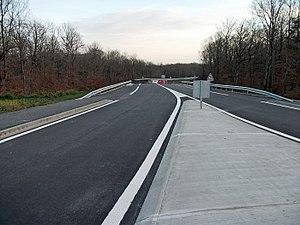
Contournement sud-ouest, désormais connu sous le nom de route départementale 906, en direction de Thiers (pas encore ouvert) à Serbannes, Allier, Auvergne (Auvergne-Rhône-Alpes), France. [9619]
Cet article présente l'histoire, les caractéristiques et les événements significatifs ayant marqué le réseau routier du département de l'Allier en France.
Serbannes est une commune française située dans le département de l'Allier, en région Auvergne-Rhône-Alpes. Elle fait partie de l'aire urbaine de Vichy.
Dans les limites de son intercommunalité, l'agglomération de Vichy dispose d'infrastructures de transport routières et ferroviaires ainsi qu'un réseau de transport urbain. Celle-ci fut longtemps handicapée par une desserte routière insuffisante, telle qu'un accès autoroutier manquant ou des contournements absents.